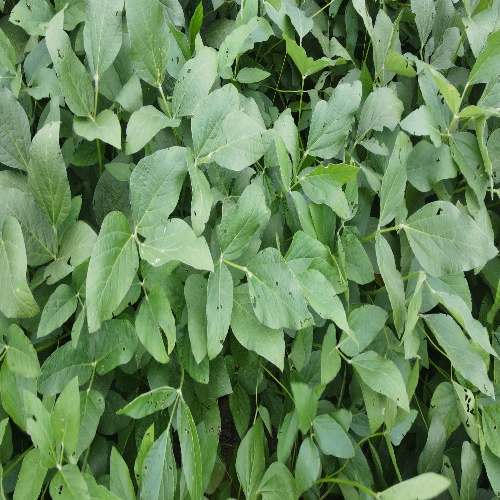
Label: Caterpillar